Westland petrel

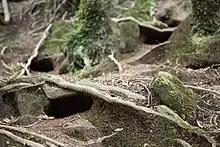
Western petrel burrows.

The Westland petrel is one of the few petrel species that still nest on the mainland. Their large size and aggressive behaviour have helped to ensure that they can resist predators that would attack smaller species. Westland petrels nest in burrows dug 1 to 2 metres into the hillside, often on a steep slope. There are around 29 colonies of petrel in the breeding territory. Each colony has between 50 and 1000 burrows. Colonies can be located anywhere from above sea level.